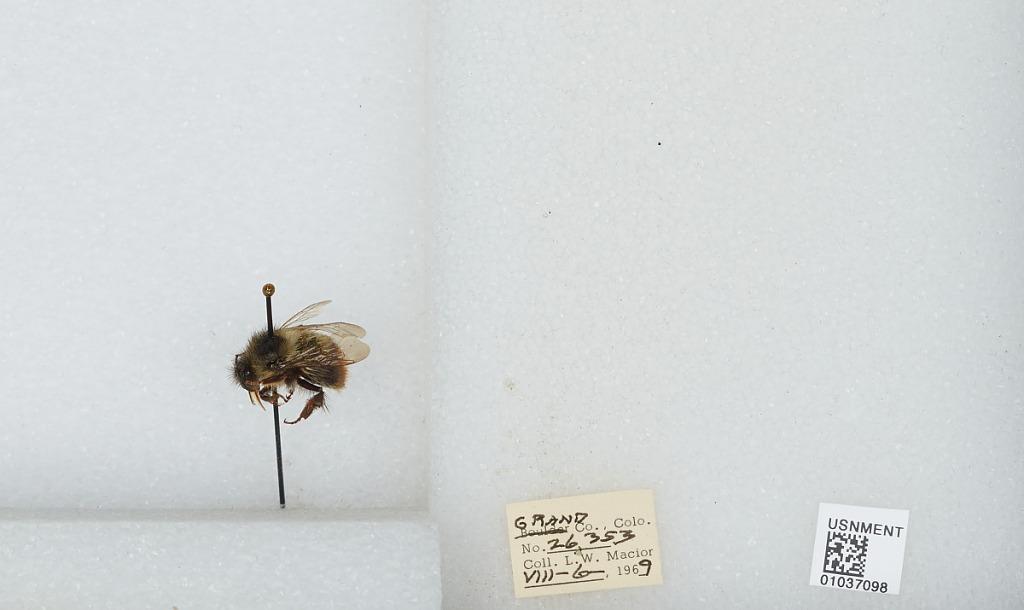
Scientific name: Bombus (Pyrobombus) mixtus Cresson
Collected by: L. Macior
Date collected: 1969-8-6
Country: United States
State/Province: Colorado
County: Grand
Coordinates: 40.1, -106.12